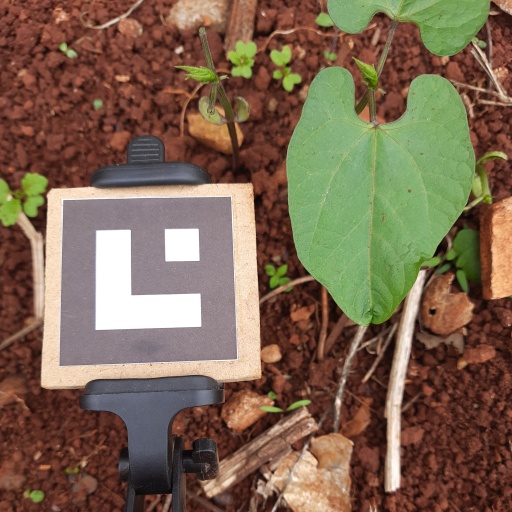
Observations: wavy surface, no eating holes, with soild dust, under shade